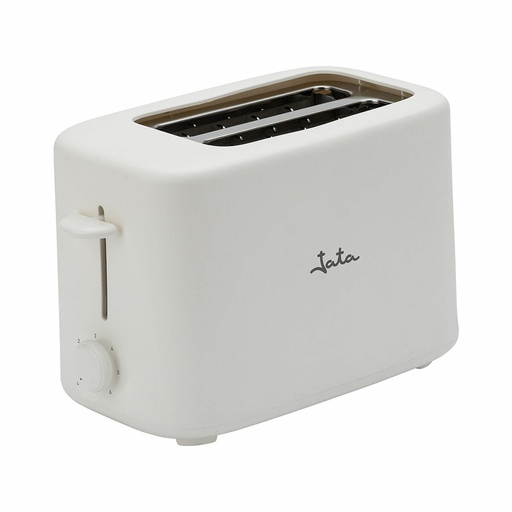
Broodrooster JATA JETT1048 Wit
Als u nieuwe artikelen zoekt die populair zijn op de markt, presenteren wij de Broodrooster JATA JETT1048 Wit ! De JATA broodrooster is een efficiënt en praktisch huishoudelijk apparaat, ontworpen in een elegant witte kleur met een behuizing van plastic die koel blijft tijdens gebruik, wat extra veiligheid garandeert. Hij heeft twee sleuven van 13,3 x 3,3 cm met automatische broodcentrering, wat zorgt voor gelijkmatig roosteren van sneetjes in verschillende diktes en maten. De broodrooster is uitgerust met een elektronische vermogensregelaar met 6 roosterniveaus , zodat je de bruiningsgraad naar eigen voorkeur kunt instellen. Met een vermogen van 750 W en een automatische uitschakelfunctie biedt hij zowel snelle verwarming als bescherming tegen elektrische ongelukken. Tot de extra kenmerken behoren een uitneembaar kruimelbakje voor eenvoudige dagelijkse reiniging en een kabelopbergsysteem om de ruimte netjes en zonder losse kabels te houden. Ook is er een stopknop waarmee je het roosterproces op elk moment kunt onderbreken, wat meer controle en gebruiksgemak biedt. De broodrooster heeft bovendien een beschermkap en een snoerlengte van 95 cm voor een comfortabele aansluiting in de meeste keukens, geschikt voor 230 V . Deze combinatie van functies maakt de JATA broodrooster tot een functionele en veilige keuze voor gebruikers die een basisapparaat met slimme roostermogelijkheden zoeken voor dagelijks gebruik. Type stekker: EU-stekker Insteekproduct: Ja Vermogen: 750 W 2 sneetjes Soort: Broodrooster Vermogensniveaus: 6 Inclusief: Beschermende hoes Kleur: Wit Materiaal: Plastic Eigenschappen: Verwijderbare lade Kabelopruimer Stopknop Automatische ontkoppeling 6 niveaus 2 ranuras Aantal gleuven: 2 Controle: Eenvoudige bediening met knoppen Soort bediening: Draaiend General Product Safety Regulations information: JATA Electro S.A. Calle Gorrondatxe, 51, Leioa, Spain, 48940 48940 - Leioa +34944664000 info@jata.es https://www.jata.es
Brand: JATA
Category: Home & Garden > Kitchen & Dining > Kitchen Appliances > Toasters & Grills > Toasters